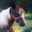
Label: horse